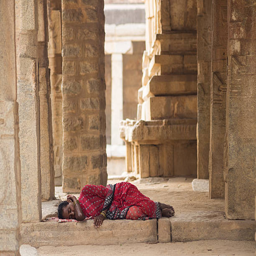
woman sleeping in a temple